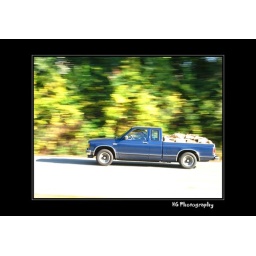
A GM pickup is running against yellow fall color leaves.